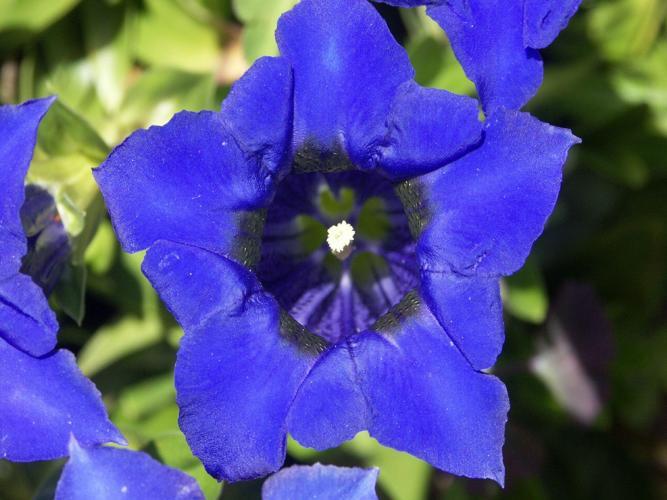
Label: stemless gentian